Chilpéric (operetta)

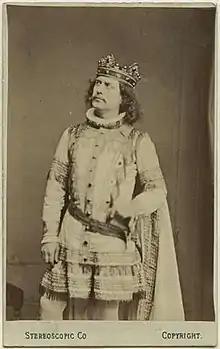
Hervé as Chilpéric

"Chilpéric" is based on the story of the Merovingian king Chilperic I, who ruled from 561 to 584.